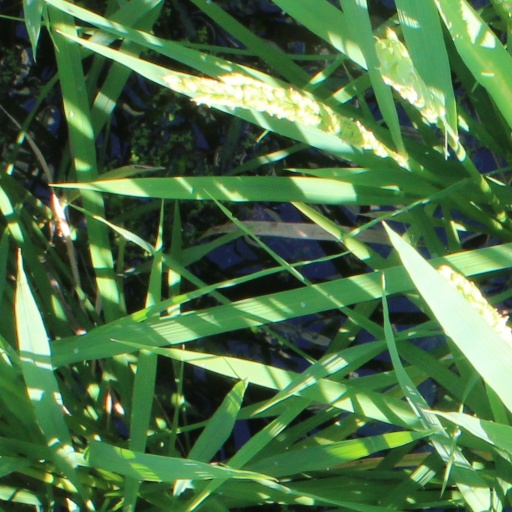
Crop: rice